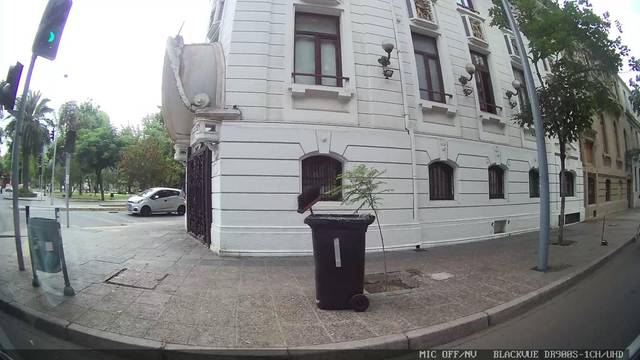
Region: Chile
Coordinates: -33.435, -70.646